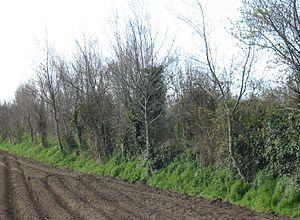
Une haie est une structure végétale linéaire associant arbres, arbustes et arbrisseaux, sous-arbrisseaux et autres plantes indigènes qui poussent librement, ou sont entretenus pour former une clôture entourant une unité foncière, ou pour constituer un abri à une faune locale et une flore spécifique formant un biotope particulier.